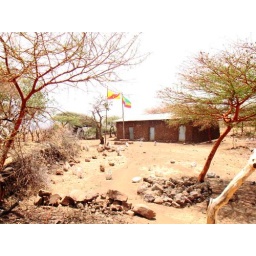
The small rocks scattered in front of this school are painted white and used for sitting.